Sidor Belarsky

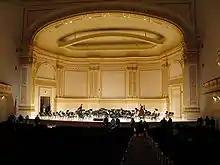
Carnegie Hall

He appeared as a concert soloist at New York City's Carnegie Hall in over 22 solo performances between 1931 and 1961 and also appeared with the NBC Symphony Orchestra under the direction of Arturo Toscannini in a performance of Beethoven's opera "Fidelio." By 1944 Belarsky also emerged in the Broadway Theatre as a member of the cast in the revival of several operas by Giacomo Puccini at the Center Theatre including: "La Tosca" and "La Boheme". As part of his encore presentations in the concert hall, Belarsky often included the work "Mayn rueh plats" ("My quiet place") by the poet Morris Rosenfeld.